Shirburn Castle

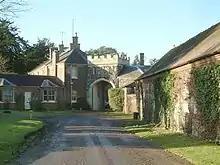
Shirburn Castle: the 19th-century Gatehouse, viewed from Castle Road

In 1716 the castle was acquired by Thomas Parker (1666–1732), Baron (later to be the first Earl) of Macclesfield and subsequently Lord Chancellor of England from 1718 to 1725, the purchase price (for Shirburn plus another property, Clare manor) being £25,696 8s. 5d. (more than £2 million in recent money); Mowl and Earnshaw, cited below, state that according to "a manuscript note made by Parker", the portion of the purchase price actually allocated to the castle exclusive of the grounds was £7,000, and that he also spent an additional £42,297 on the land needed for the park. From this date the castle became the seat of the Earls of Macclesfield (and/or their associated family company), until the present time. The then very wealthy, soon-to-be first Earl was responsible for extensive renovations to the castle (considered by most authors to be a substantial rebuild, see below), costing a further £5,000, and also started to accumulate the castle's extensive and important library, which survived intact for almost 300 years until its dispersal. Thomas Parker's son George, later to inherit the earldom and castle upon his father's death, set out for Italy on the "Grand Tour" in 1719 for a trip lasting almost three years, during which time he was commissioned by his father to acquire "important works" for the castle, the fruits of which included numerous plaster busts (casts of antique originals) plus at least 13 similar bronzes. Additions to the library were continued by the 3rd Earl, and by the latter's death in 1795 "the six collections for which the library is famous had been brought together, and 12,700 or so printed books and 260 manuscripts had been assembled ... [including] many first editions of early English books, including two Caxtons, and among its most valuable manuscript possessions is the unique "Liber de Hida"."